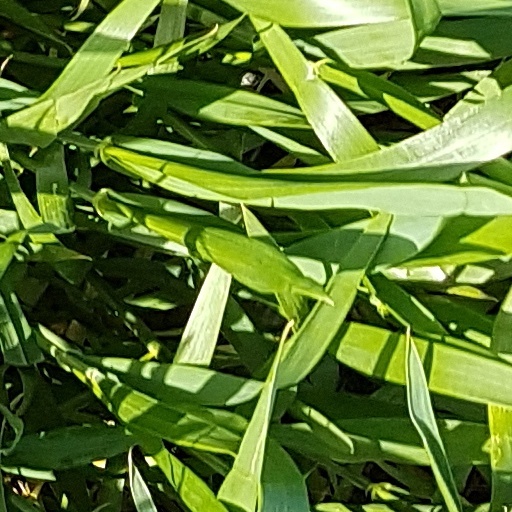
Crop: wheat